Turdo Vineyards & Winery

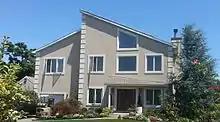
A light brown house surrounded by bushes and trees, with a forklift and an automobile in the driveway, and solar panels on the roof.

The entire winery facility is powered using solar energy. Turdo has a farm winery license from the New Jersey Division of Alcoholic Beverage Control, which allows it to produce up to 50,000 gallons of wine per year, operate up to 15 off-premises sales rooms, and ship up to 12 cases per year to consumers in-state or out-of-state. The winery is not a member of the Garden State Wine Growers Association, but is a member of the Outer Coastal Plain Vineyard Association. In April 2009, Turdo was profiled by stand-up comedian Jay Leno on "The Tonight Show".